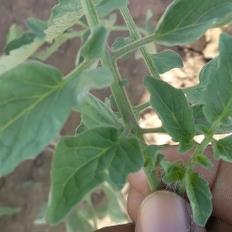
Crop: Tomato
Condition: healthy-leaf